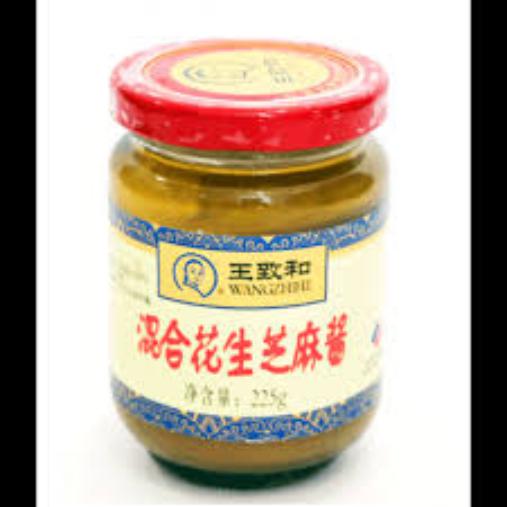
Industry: Food